2013 Rally de Portugal

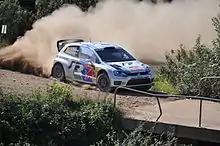
Andreas Mikkelsen during Rally

The 2013 Rally de Portugal was the fourth round of the 2013 World Rally Championship season. The event was based in Faro, Portugal, and started on 11 April and was concluded on 14 April after fifteen special stages, totaling 387 competitive kilometres, including a street stage in Lisbon on 12 April.